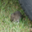
Label: shrew